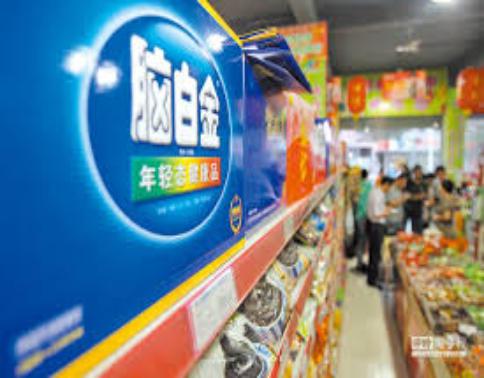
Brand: melatonin
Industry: Medical